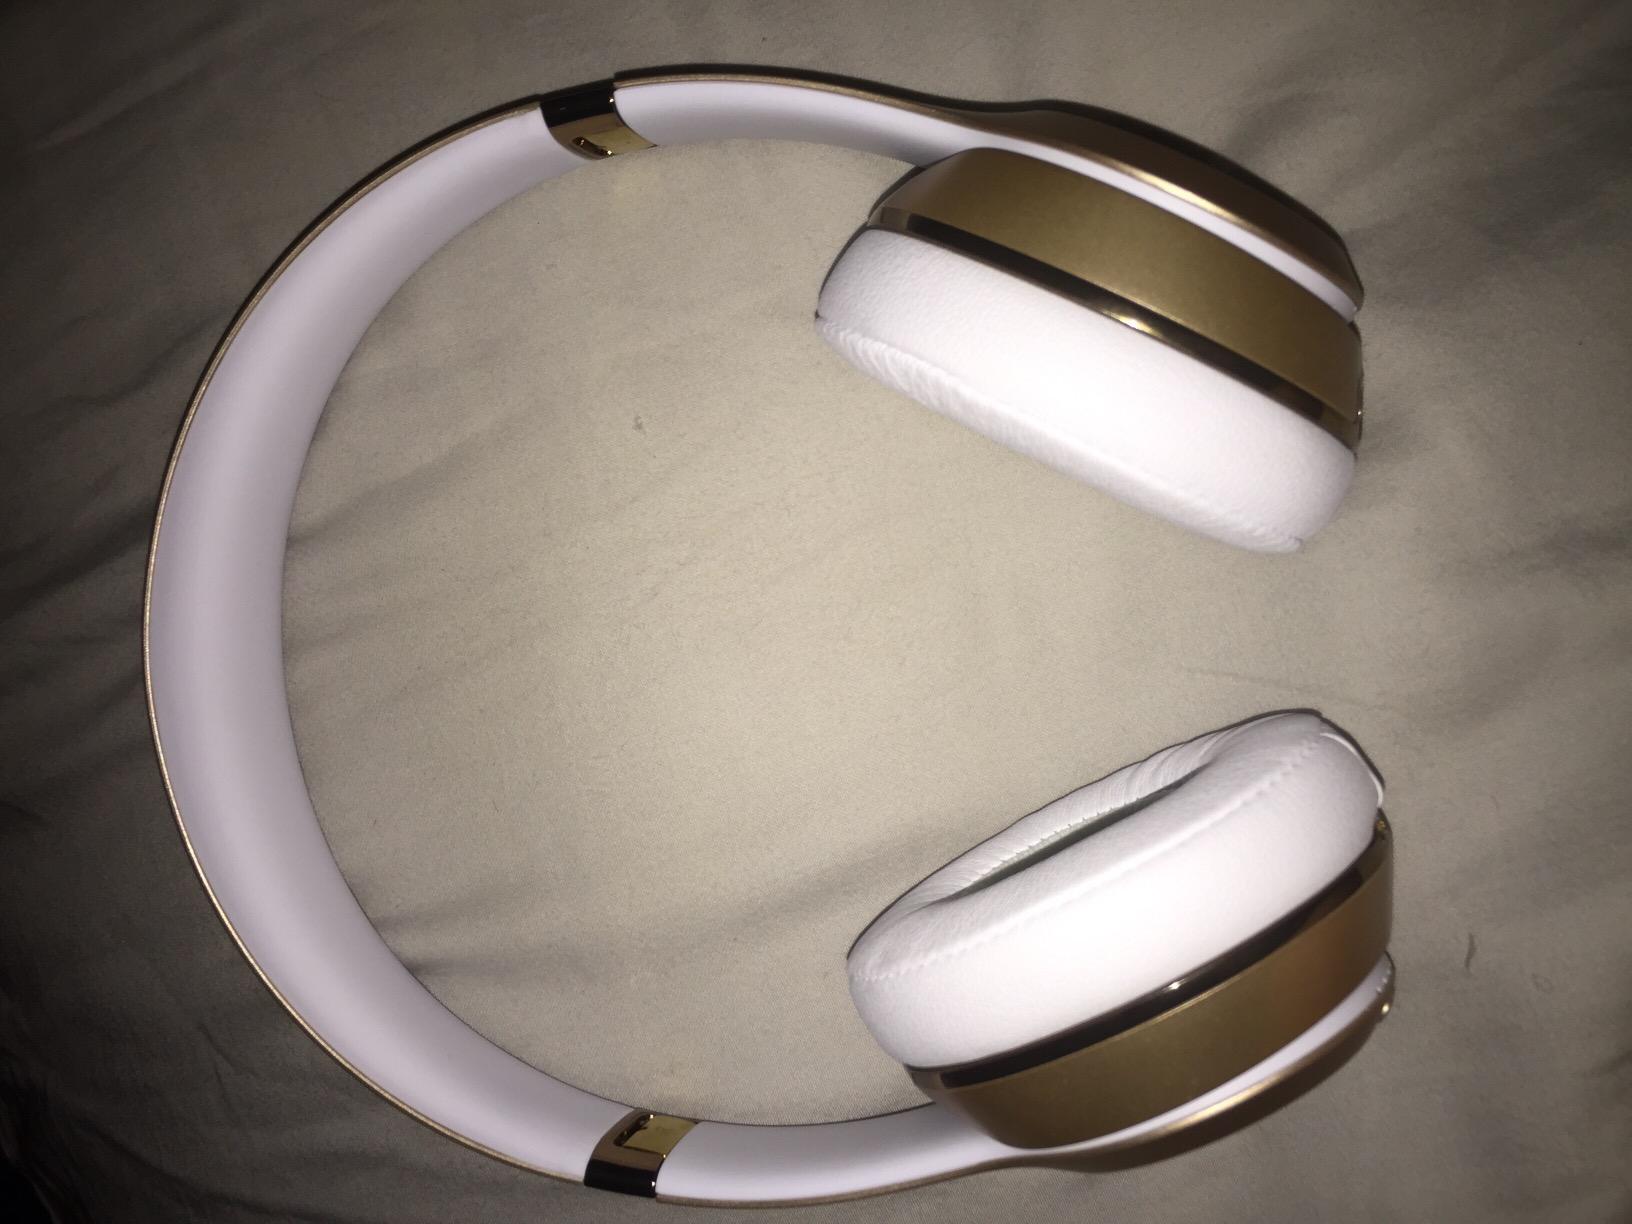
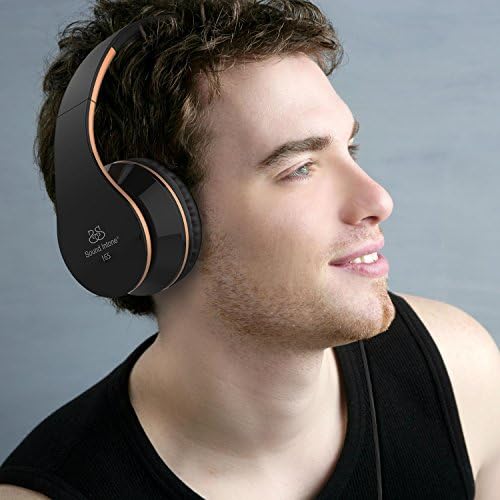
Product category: headphones
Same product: no